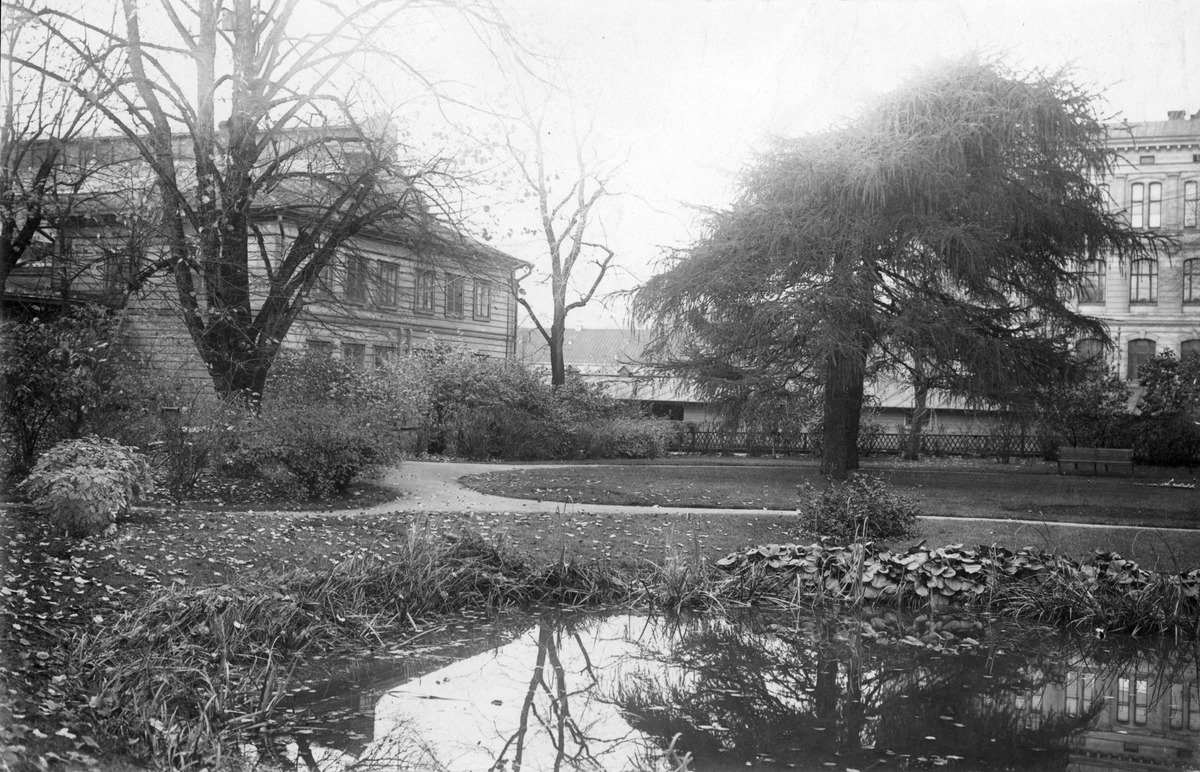
Bulevardi 38-40
sisällön kuvaus: Bulevardi 38-40. Sinebrychoffin puisto. mustavalkoinen
Ajankohta: kuvausaika n 1900
Paikka: Suomi, Uusimaa, Helsinki, Punavuori Helsinki, Bulevardi 40
Aiheet: pihat, puistot, lammet